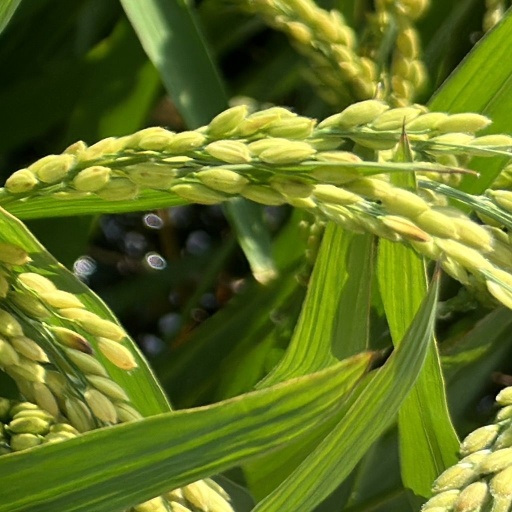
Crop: rice